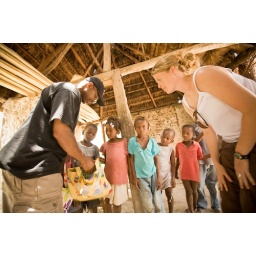
Delivery of books and bags to children in Haiti